198th Rifle Division

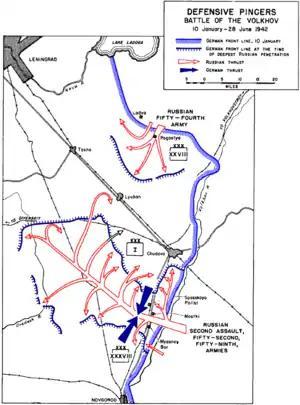
Lyuban Offensive. Note positions of 54th Army.

Having liberated the territory occupied by the Germans in their Tikhvin offensive and caused them significant casualties, Stalin expected his armies to be able to break the siege of Leningrad, as part of a series of offensives across the front. Army Gen. K. A. Meretskov of Volkhov Front wrote: The new offensive was launched by 54th Army on January 4, when it once again attacked I Corps, to the west of Kirishi. Forty-eight hours of heavy fighting produced an advance of only 4–5km, after which a counterattack by 12th Panzer Division drove the Army's troops back to their starting line. The attack was renewed on January 13 and the village of Pogoste was taken on the 17th, but that was the limit of success.